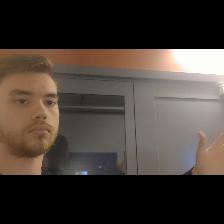
Label: Human